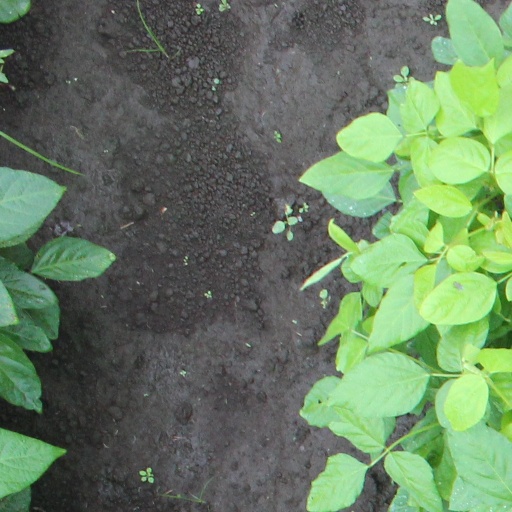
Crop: soybean